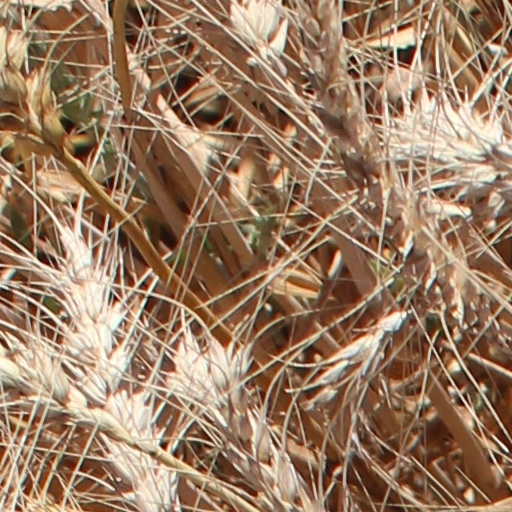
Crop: wheat